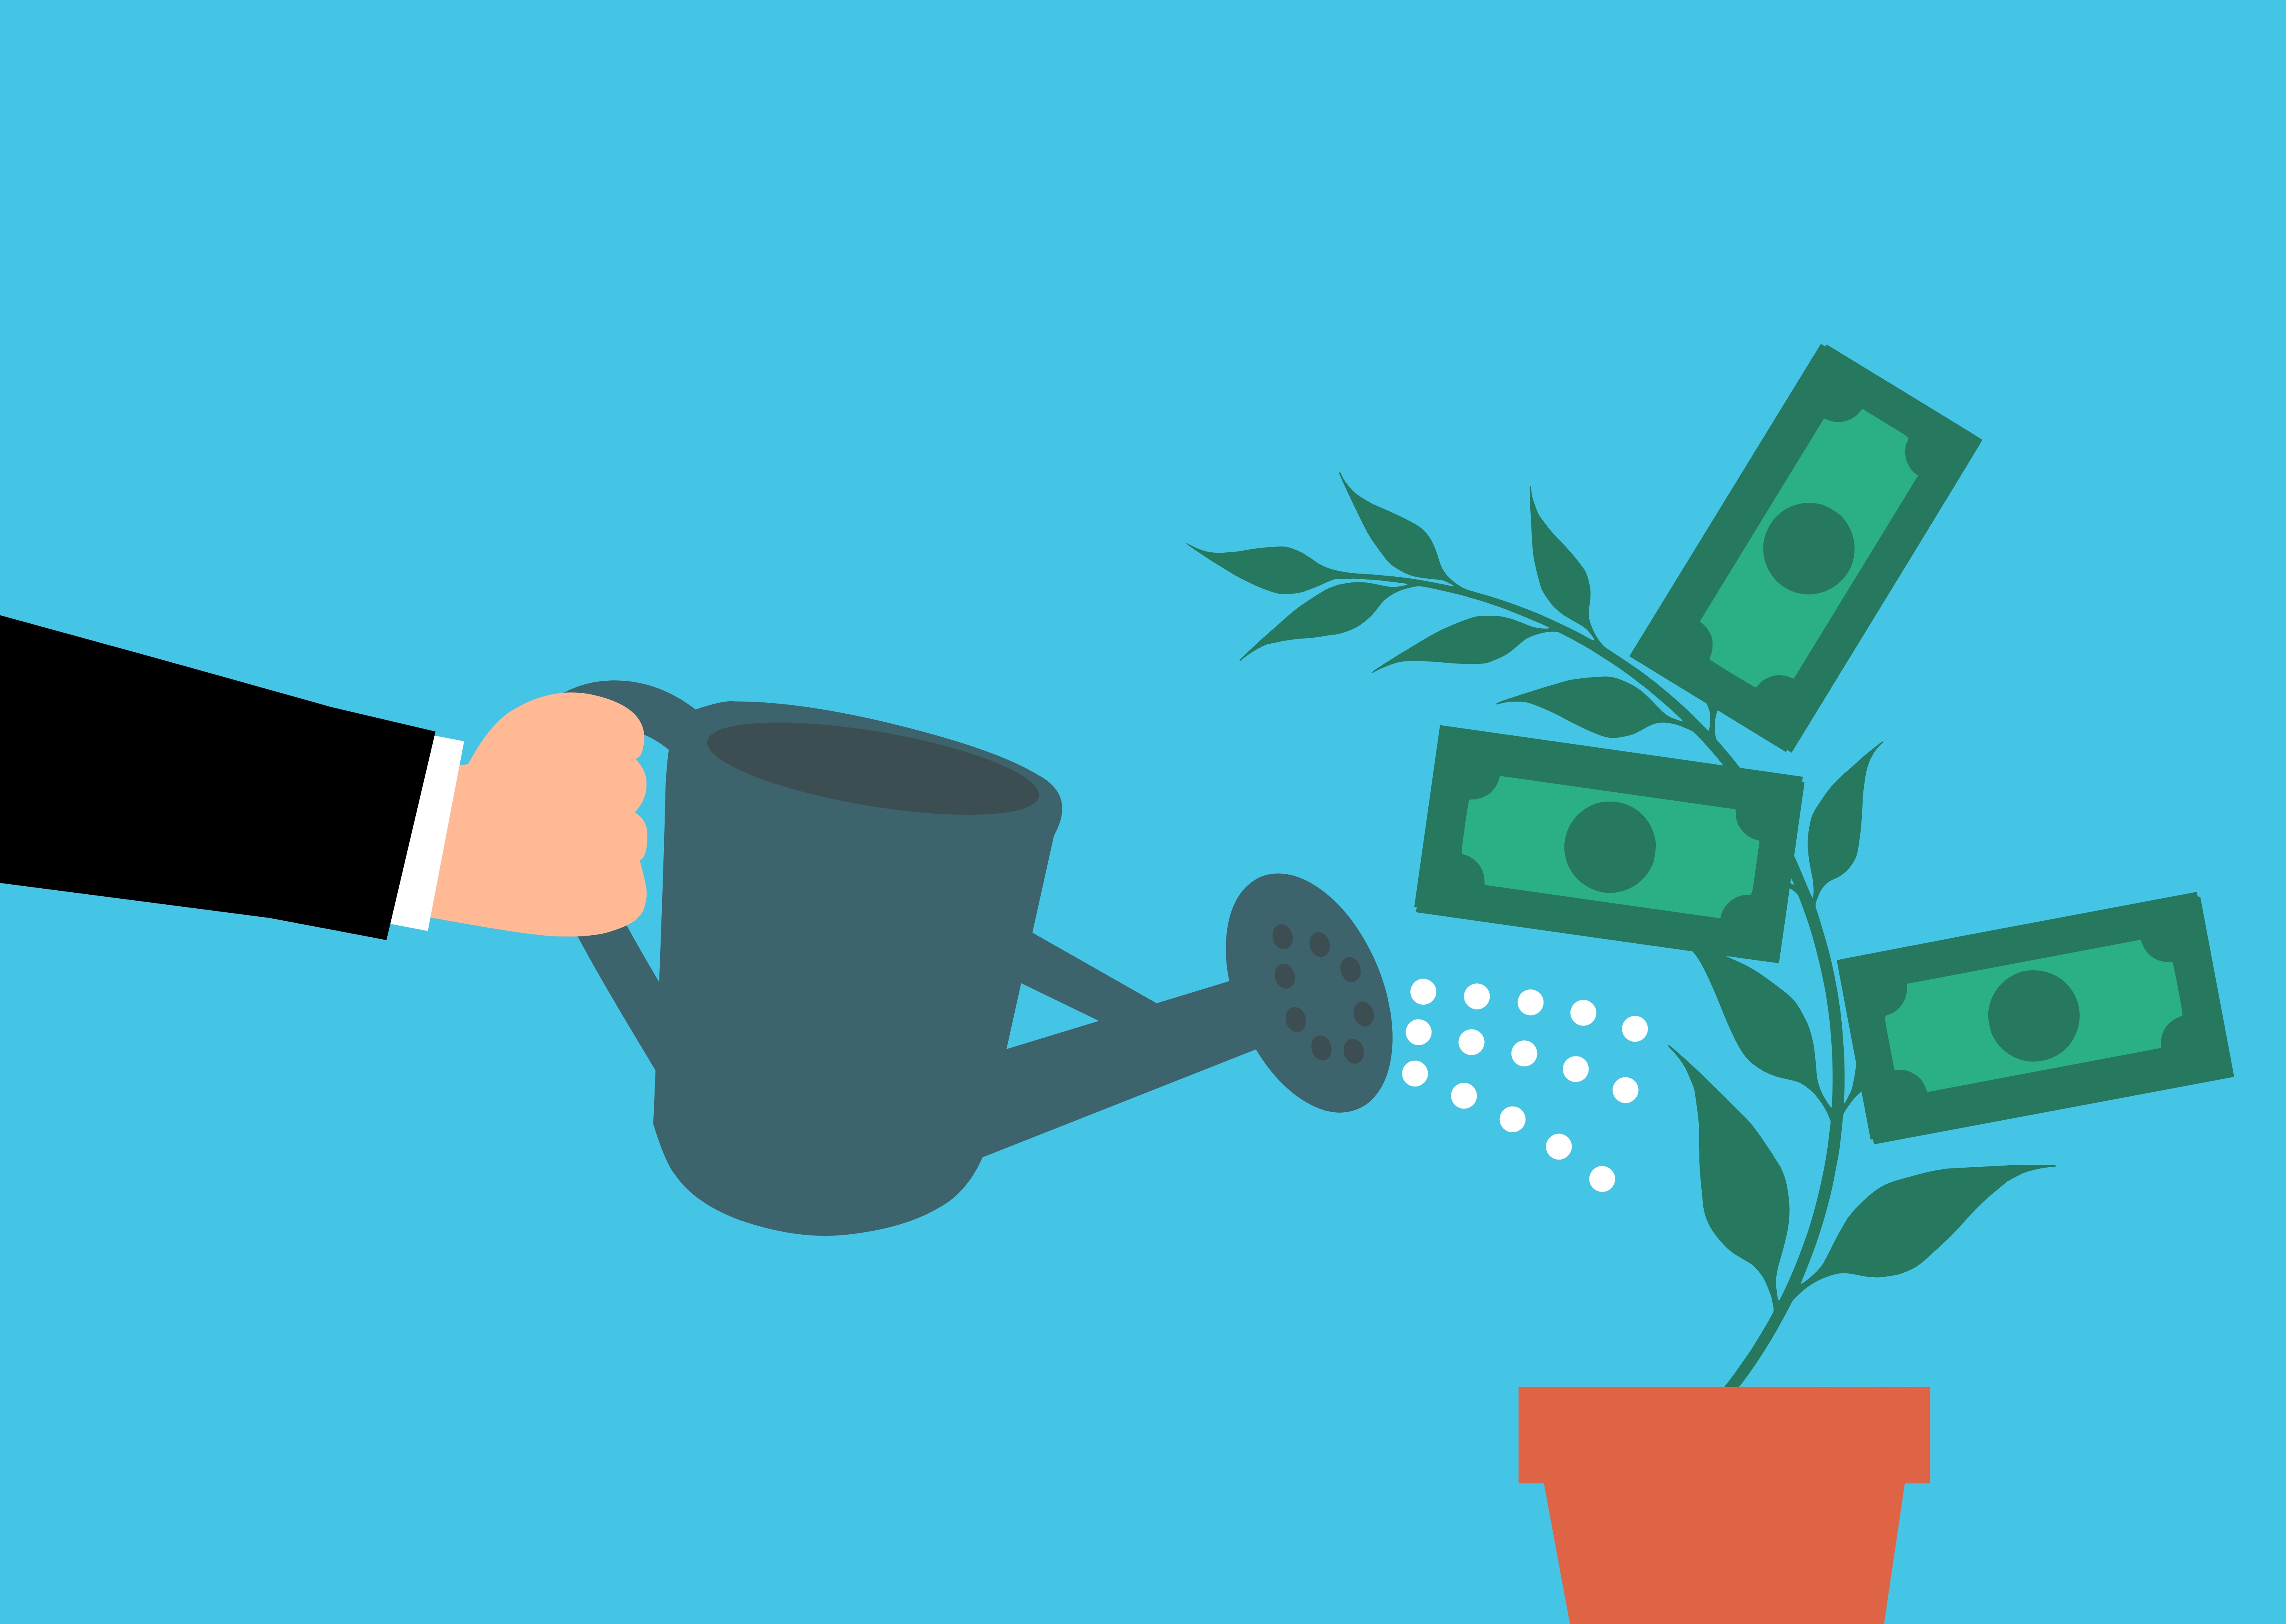
investment, money, cash, watering, tree, hand, business, can, growing, currency, achievement, businessman, concept, dollar, design, finance, cartoon, branch, cultivation, financial, gardening, green, growth, grow, income, blue, illustration, gesture, animation, graphic design, games